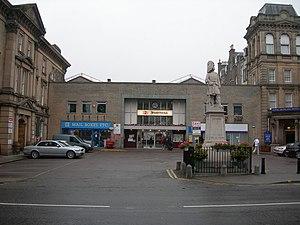
La gare d'Inverness est une gare ferroviaire desservant la ville écossaise d'Inverness au Royaume-Uni.